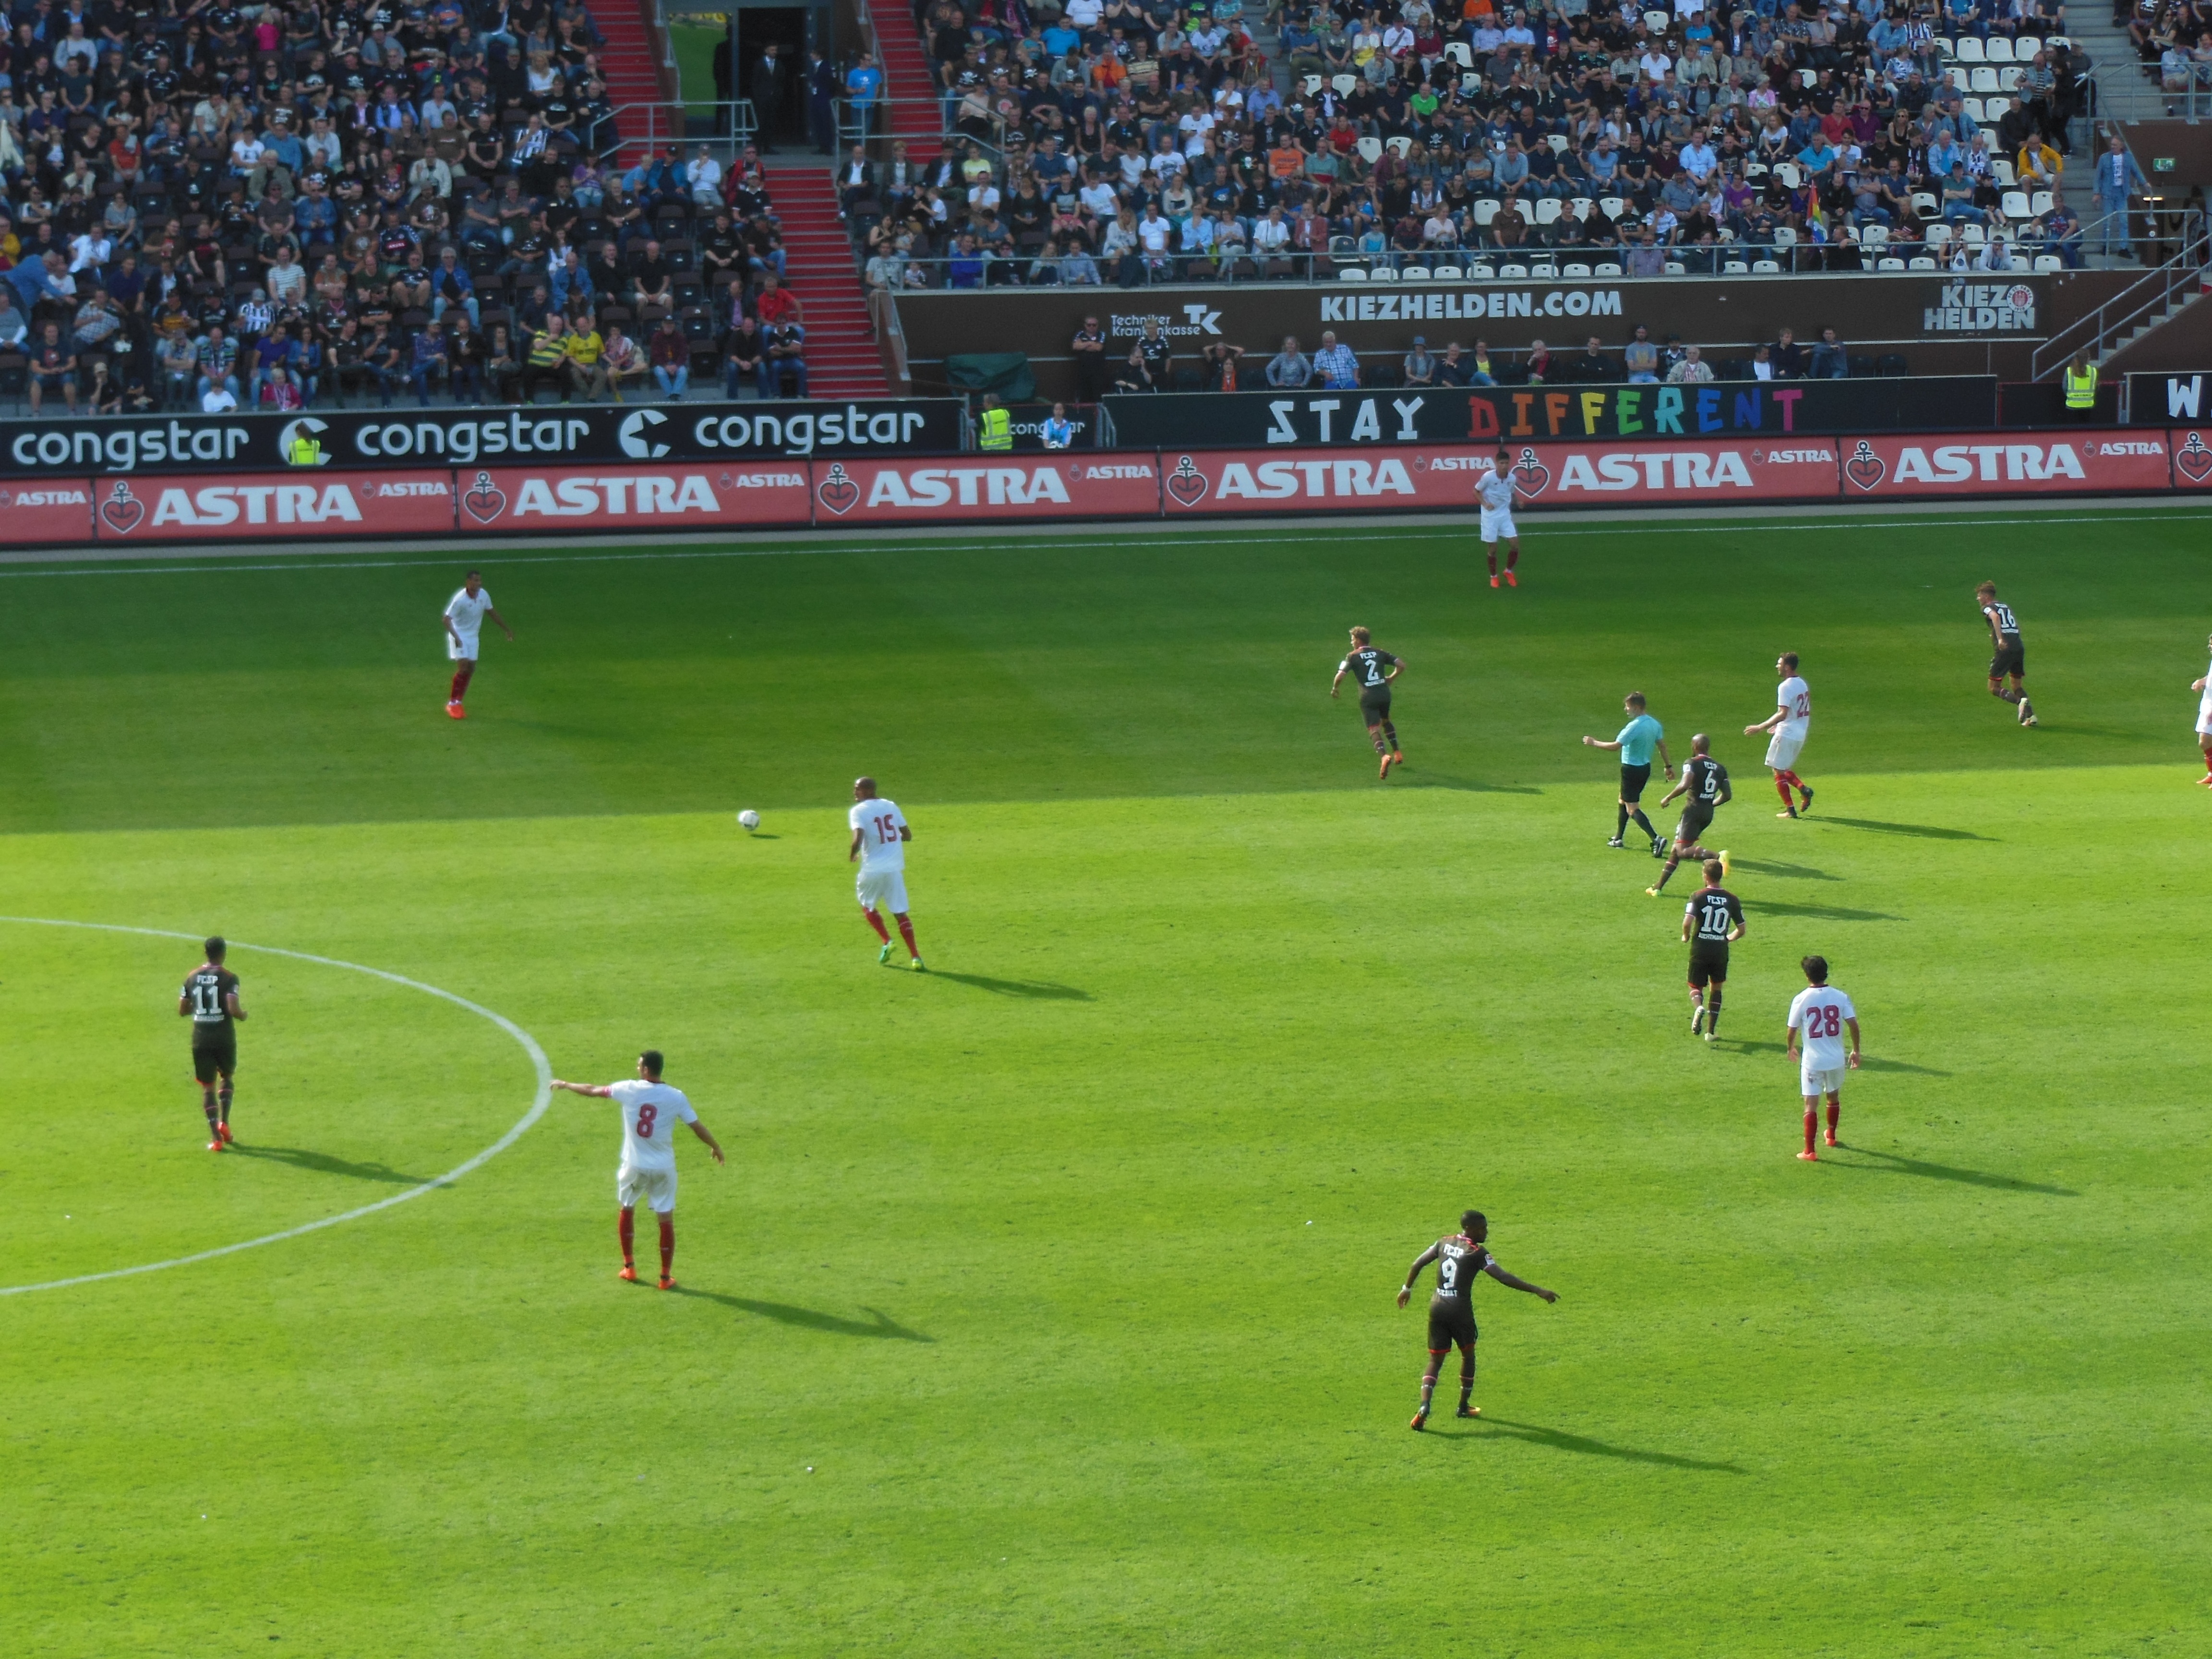
structure, soccer, football, stadium, player, baseball field, sports, seville, hamburg, kick, football player, ball game, st pauli, team sport, friendly match, millerntor, sport venue, soccer specific stadium